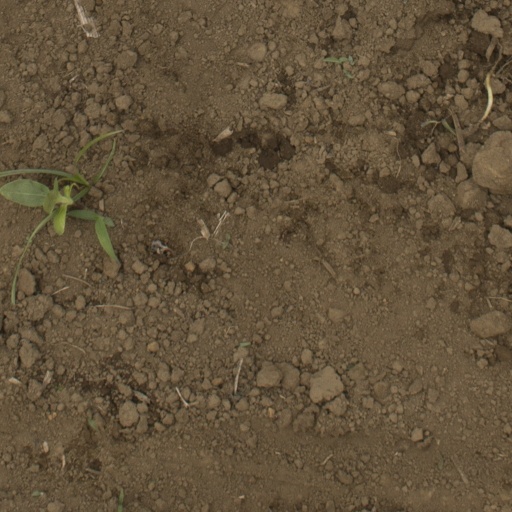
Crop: Jerusalem artichoke